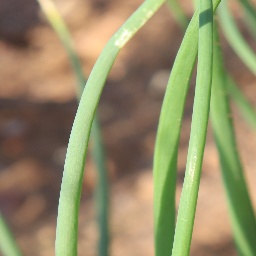
Label: Iris yellow virus